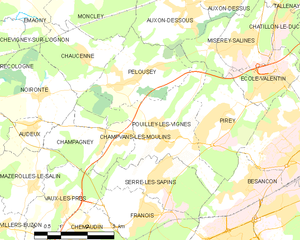
Pouilley-les-Vignes est une commune française située dans le département du Doubs et la région Bourgogne-Franche-Comté. Elle fait partie du canton de Besançon-2 et de Grand Besançon Métropole. Ses habitants sont appelés les Appuliens.